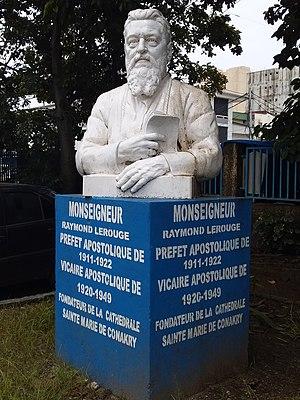
Monseigneur
La cathédrale Sainte-Marie de Conakry est une cathédrale catholique construite à partir de 1928. C'est le siège de l'archidiocèse de Conakry, en Guinée. Elle donne sur le 3ᵉ boulevard.